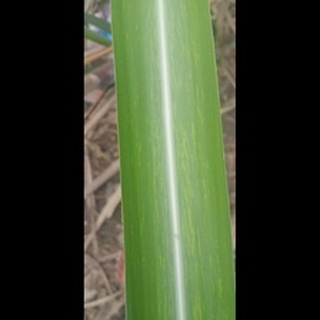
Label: sugarcane_mosaic